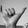
ASL letter: Y